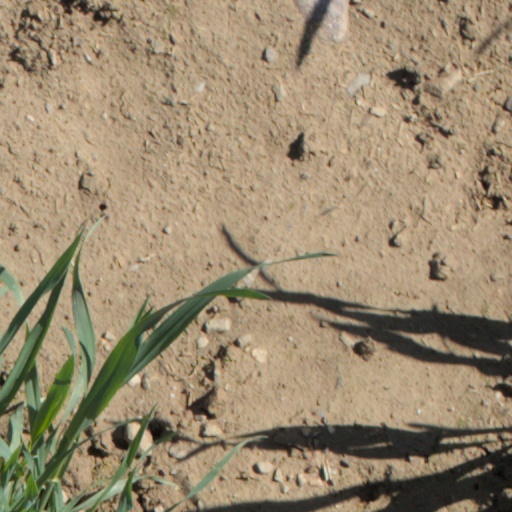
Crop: wheat